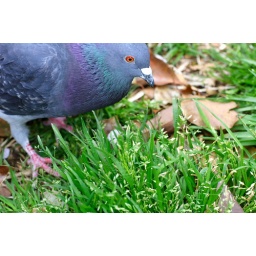
pigeon in green